Anhua Qiao station

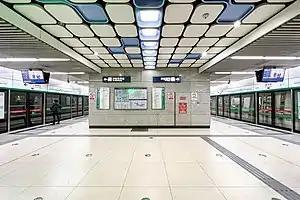
Line 8 platform 300px Line 12 platform

Anhua Qiao station is a station on Line 8 and Line 12 of the Beijing Subway. This station opened on December 30, 2012.